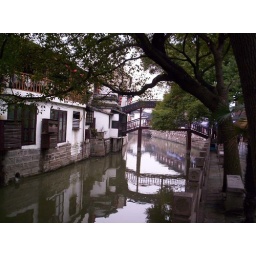
A tree arches overs a bridge in the ancient town of Zhujiajiao, Shanghai